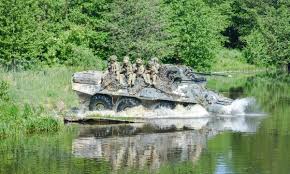
Label: BTR-80